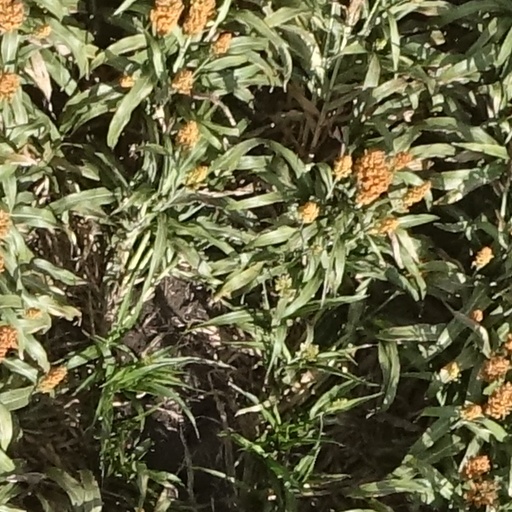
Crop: sorghum